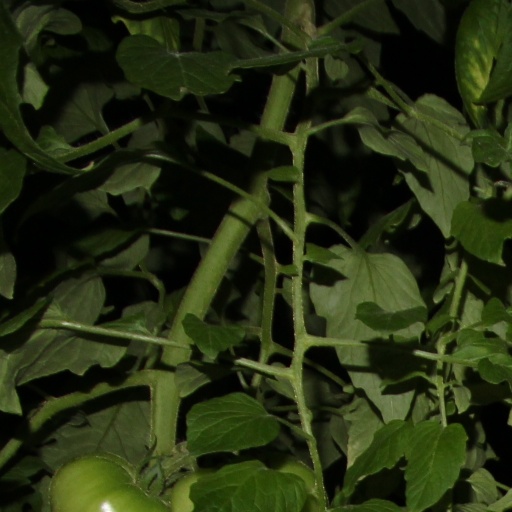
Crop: tomato